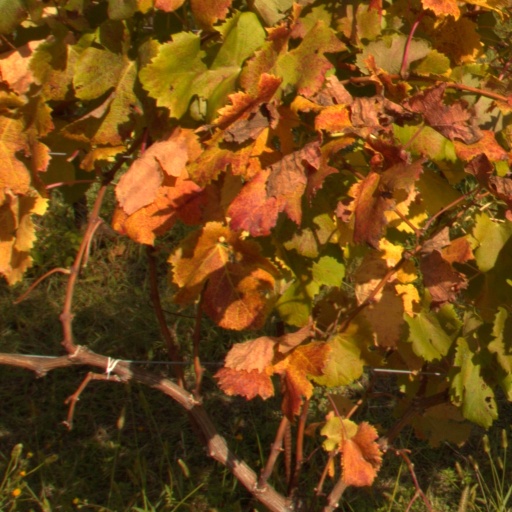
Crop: grape